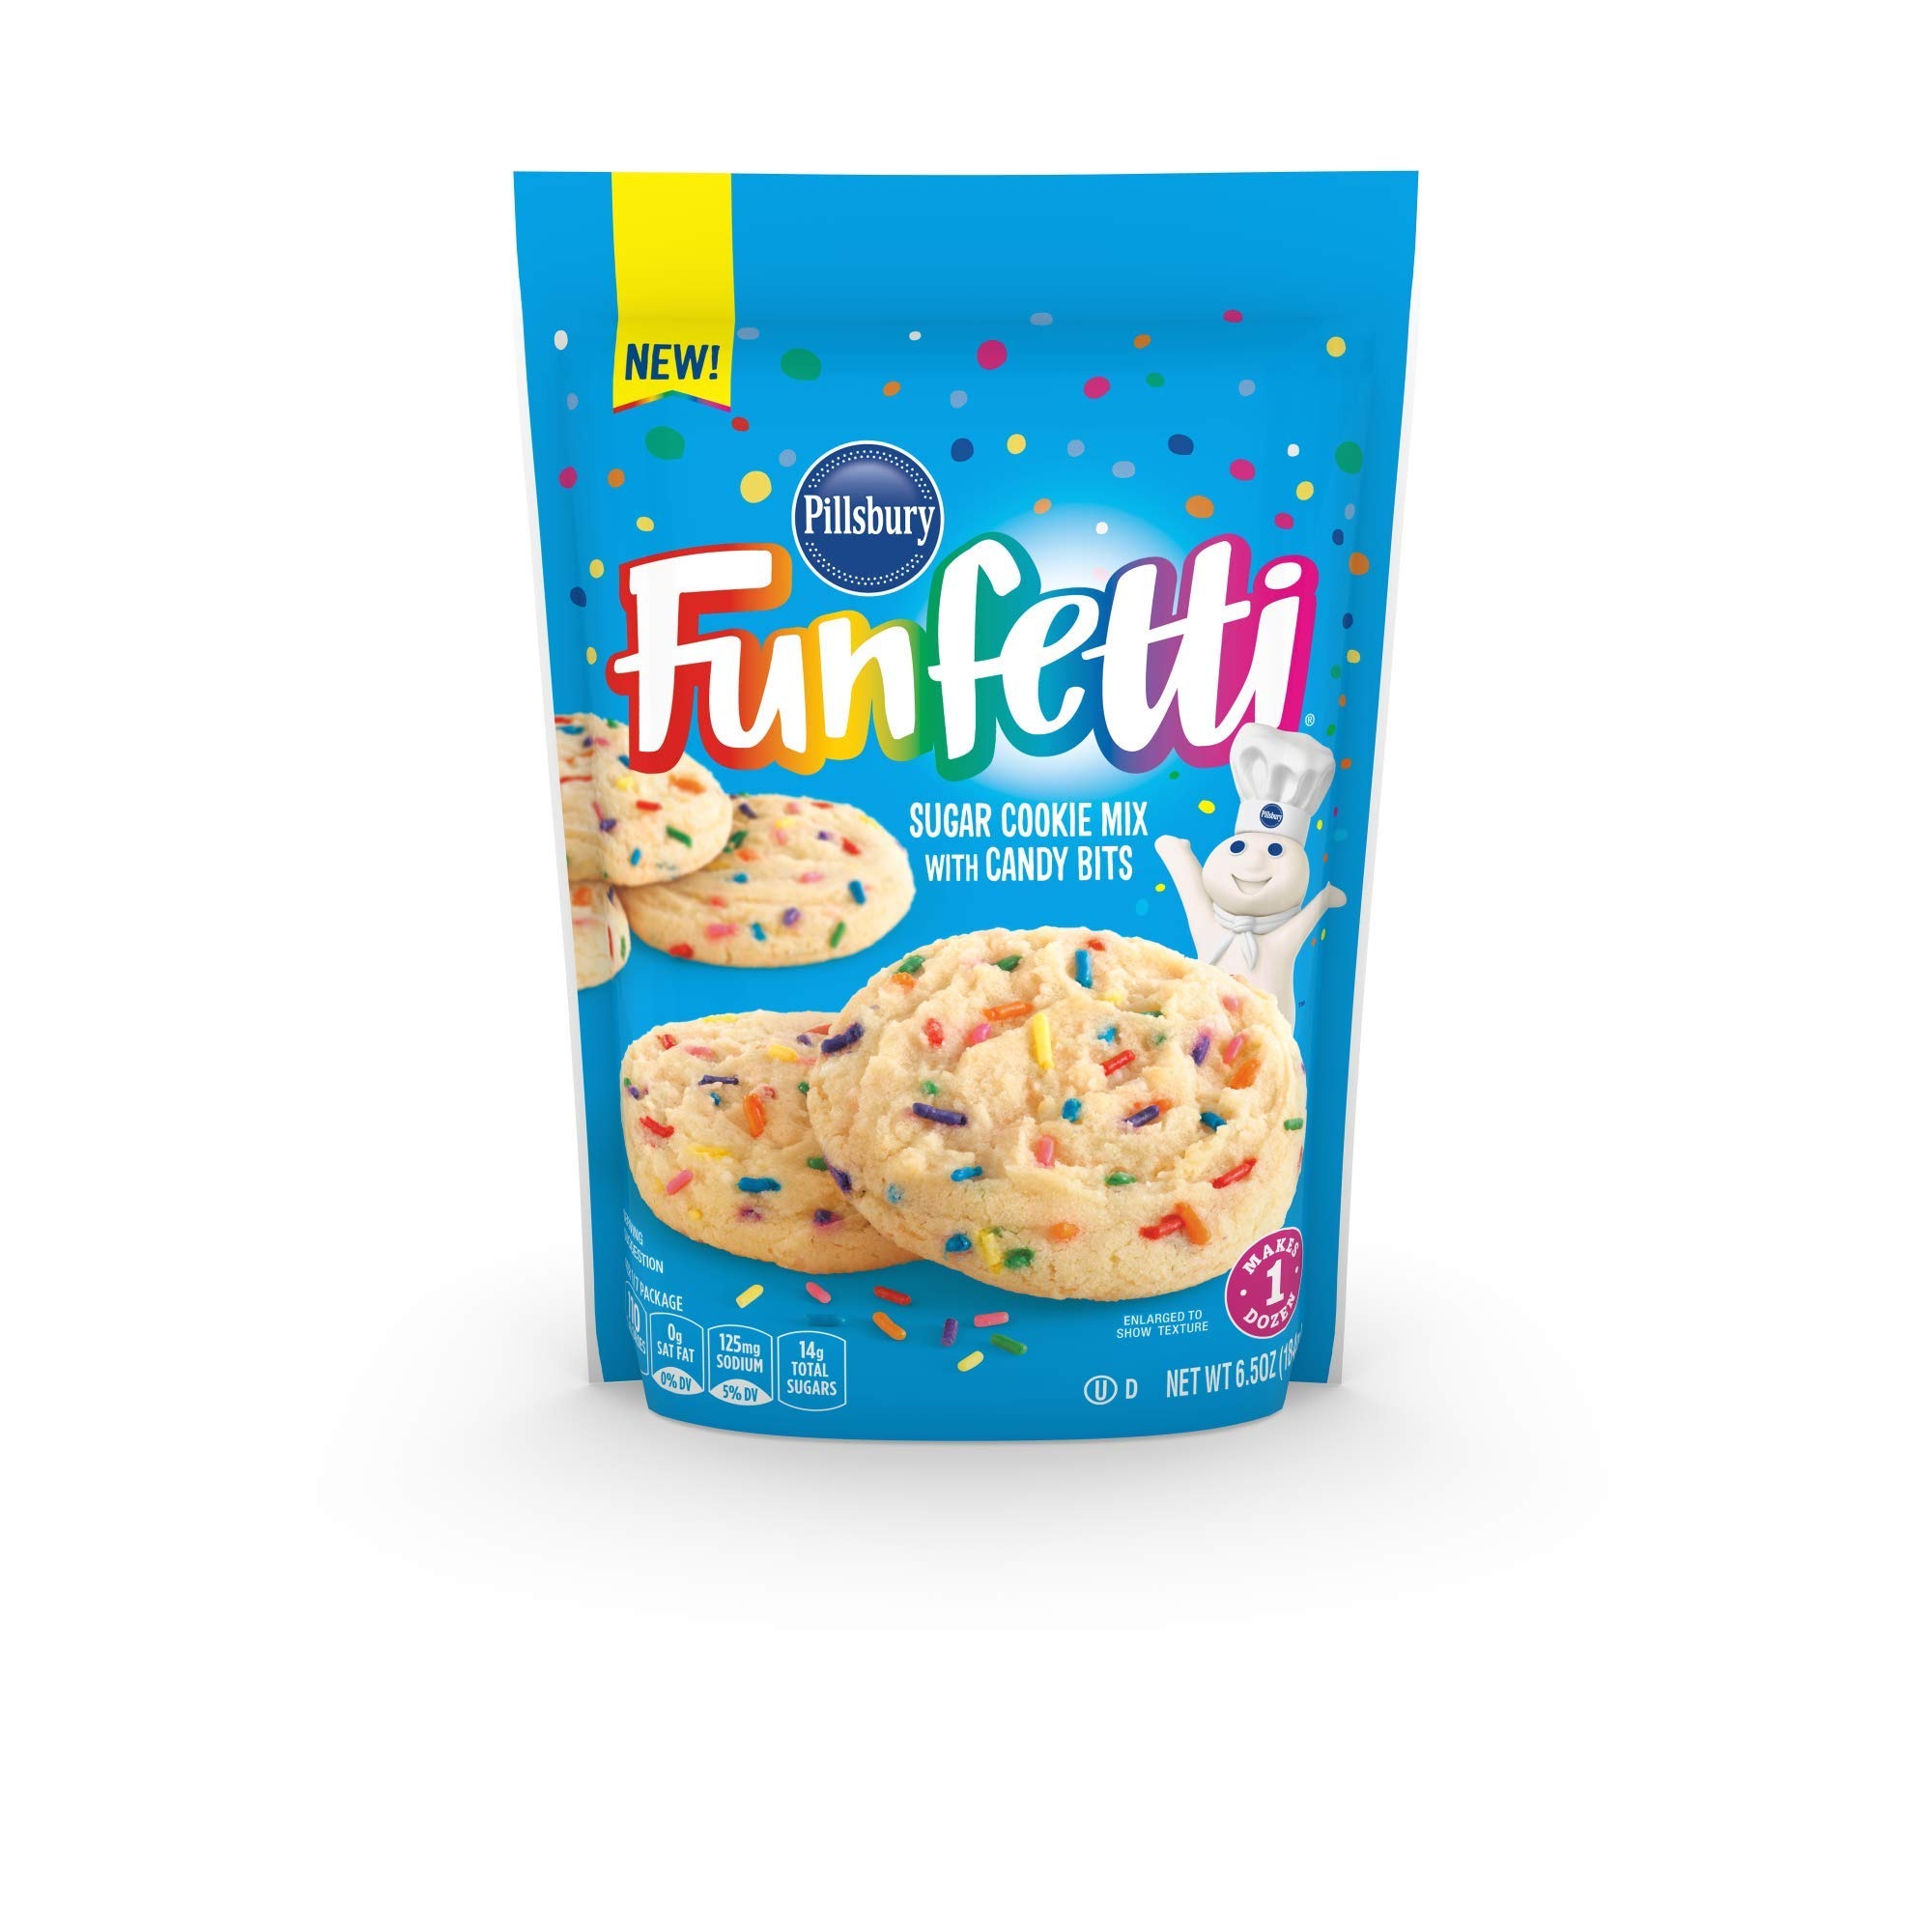
Item Name: Pillsbury Funfetti Sugar Cookie Mix, 6.5-Ounce
Bullet Point 1: Contains 12 - 6.5-ounce pouches of Pillsbury Funfetti Sugar Cookie Mix
Bullet Point 2: Bake sweet, snack-size sugar cookies with candy bits in minutes
Bullet Point 3: Add 2 simple ingredients as directed and pop in the overn
Bullet Point 4: Makes 12 warm sugar cookies
Value: 6.5
Unit: Ounce

Price: 7.49